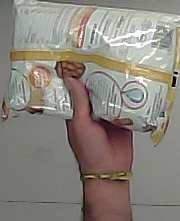
Product: lays_classic